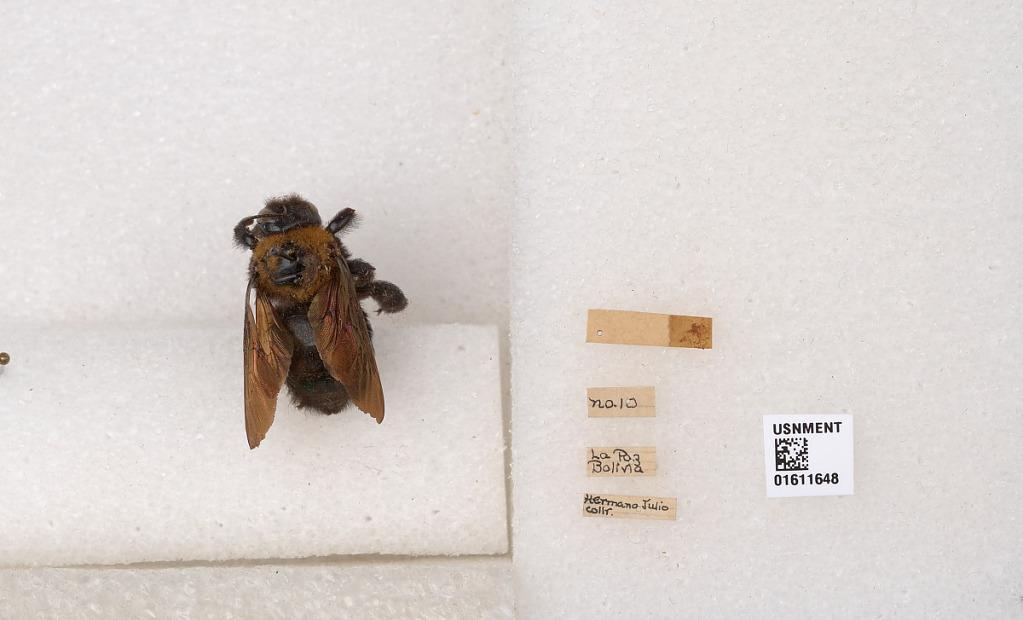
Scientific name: Xylocopa (Neoxylocopa) eximia Pérez
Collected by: Champion
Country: Bolivia
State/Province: La Paz
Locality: La Paz